80a Squadriglia

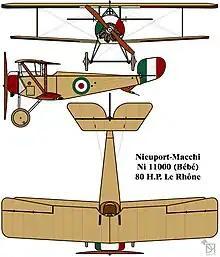
Nieuport 11

80a Squadriglia was an Italian fighter squadron founded in 1917 to serve in support of the Battles of the Isonzo in northern Italy. By war's end, it had been credited with 21 aerial victories without suffering any of its own personnel casualties.